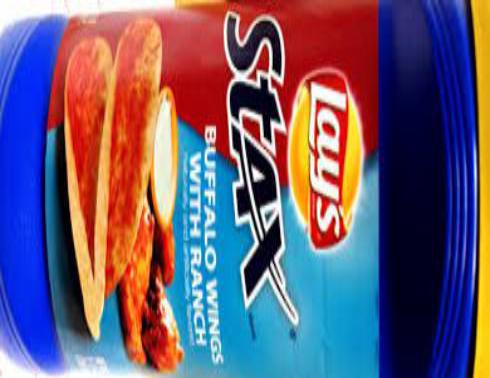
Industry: Food